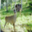
Label: deer